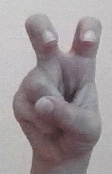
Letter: toot